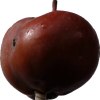
Label: Apple 18